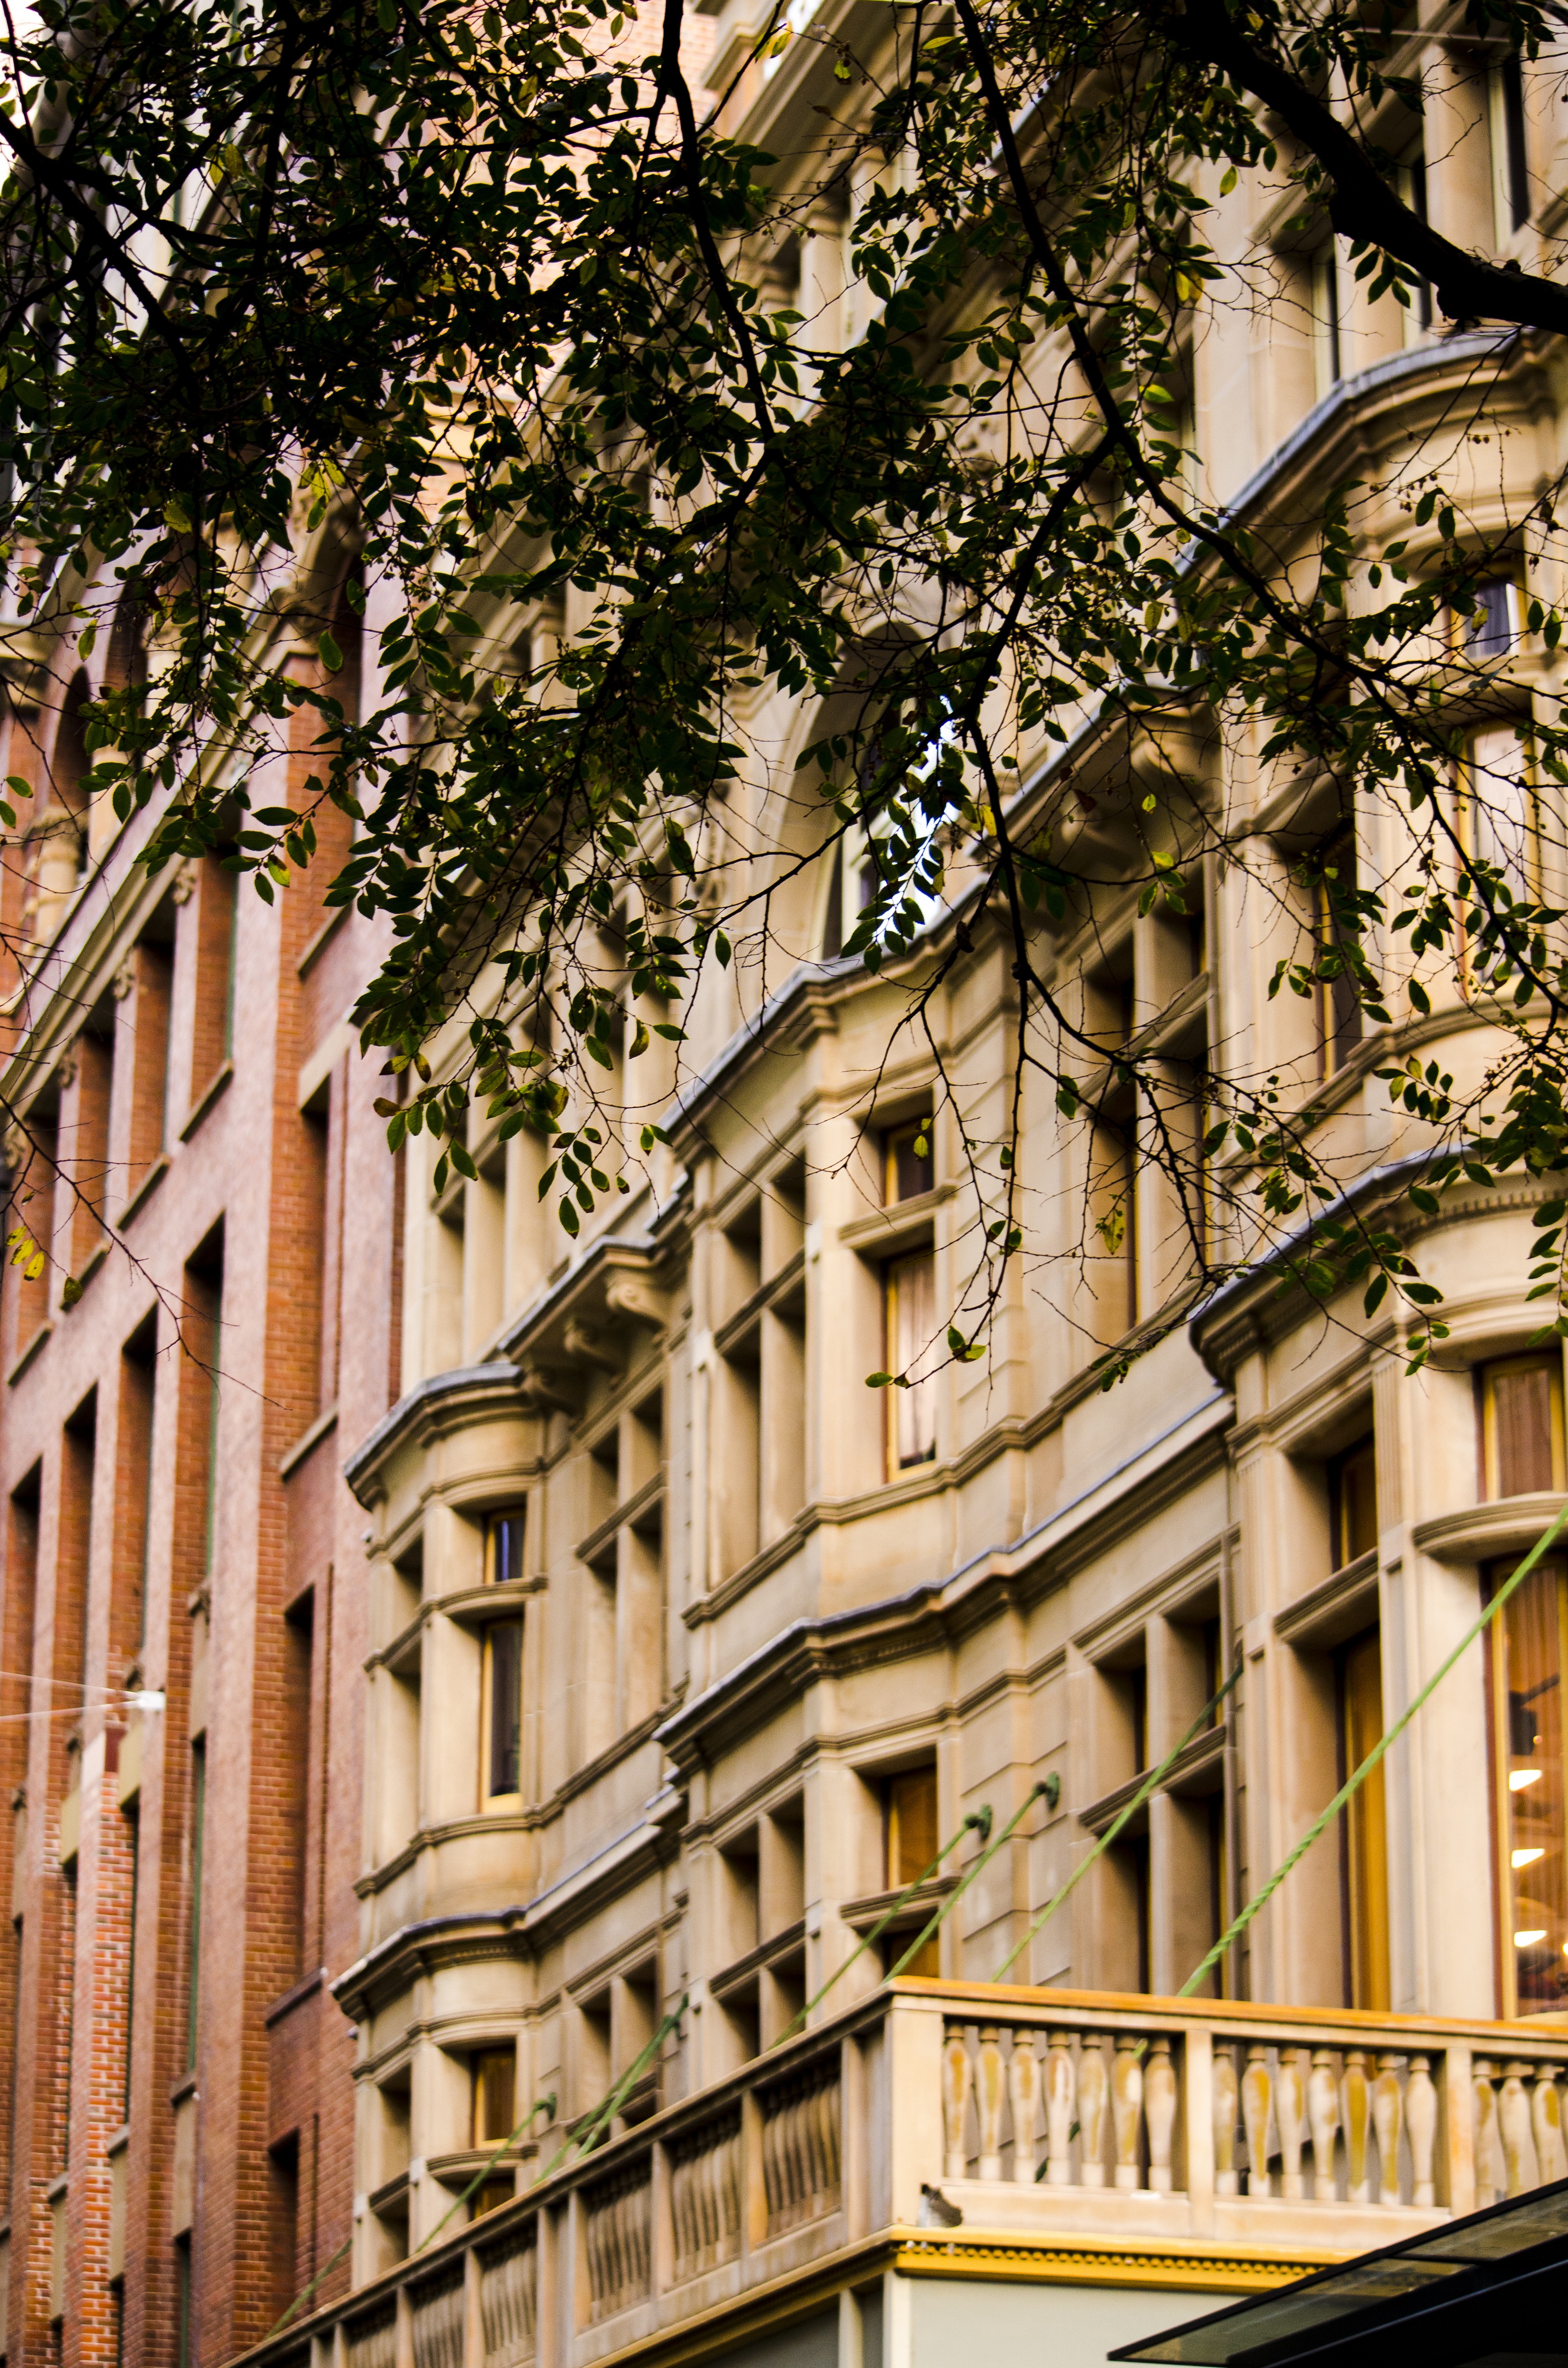
architecture, structure, road, street, house, town, building, city, cityscape, downtown, balcony, tower, facade, exterior, modern, design, estate, architectural, neighbourhood, urban area